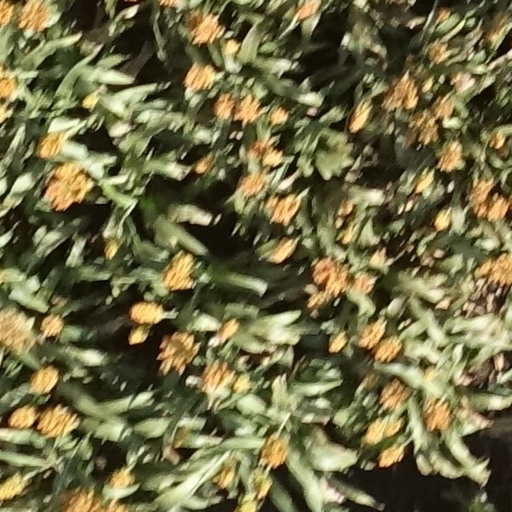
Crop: sorghum